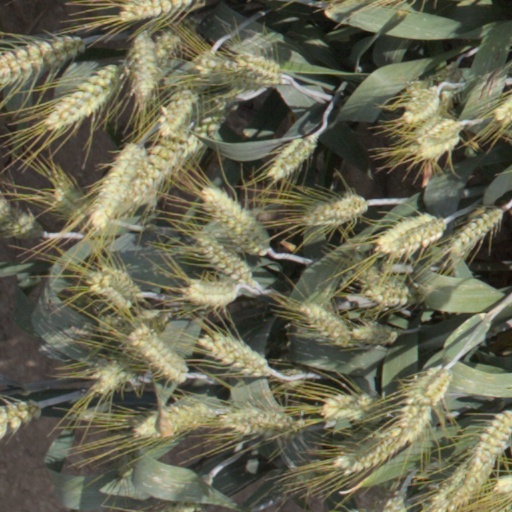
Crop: wheat